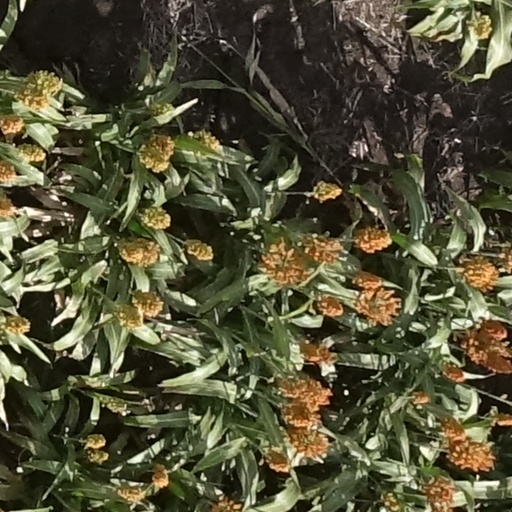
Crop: sorghum